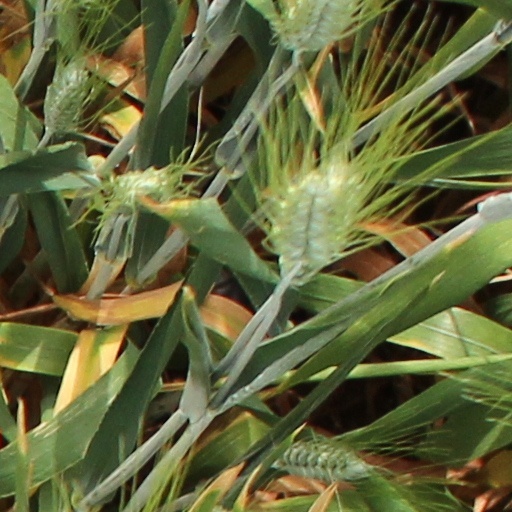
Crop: wheat